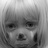
Emotion: sad